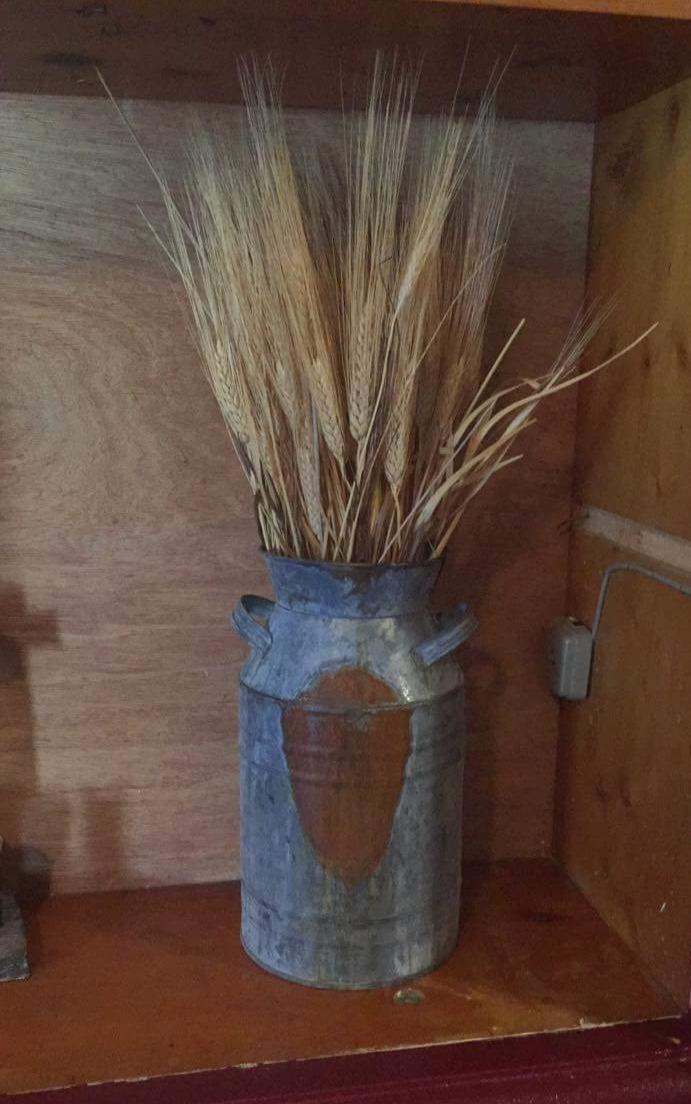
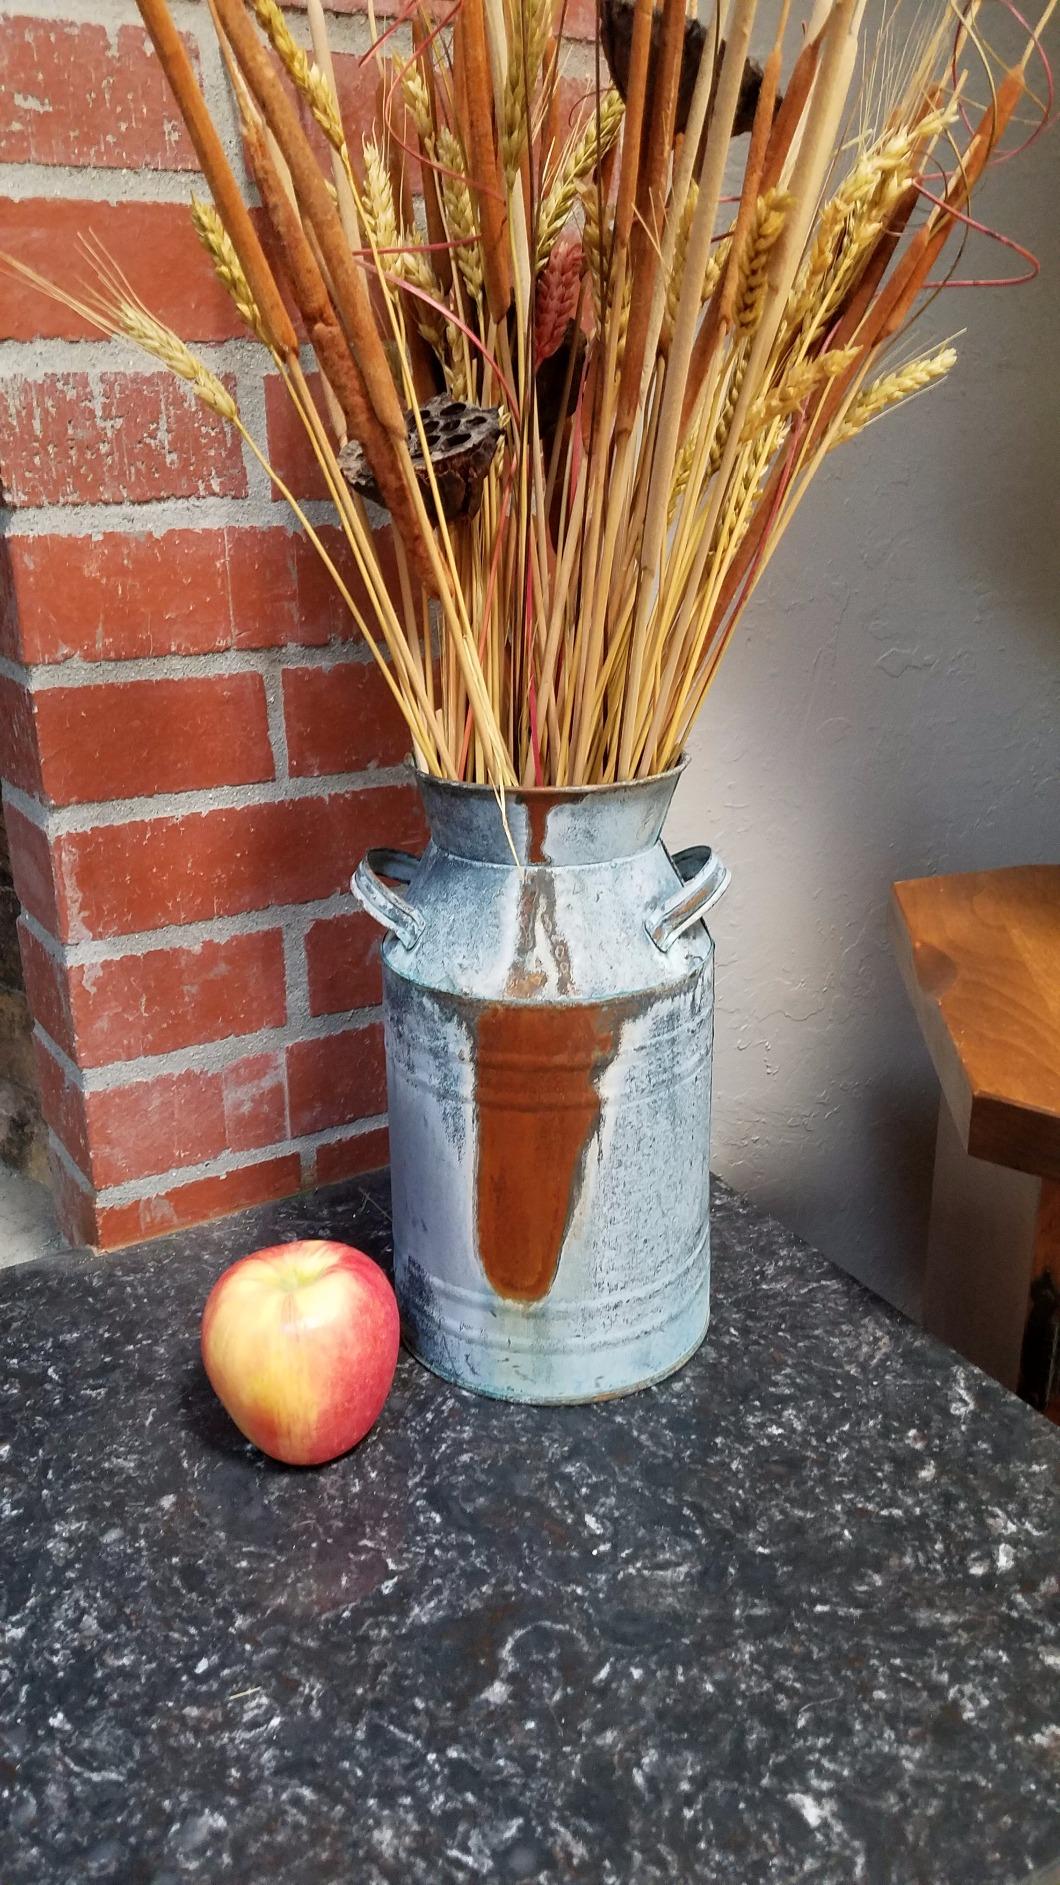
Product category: vase
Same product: yes